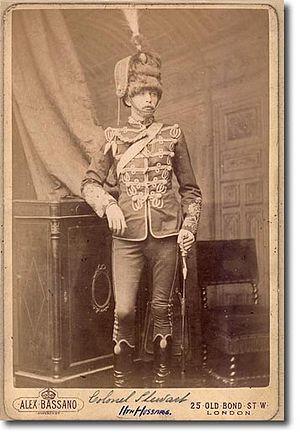
John Donald Hamill Stewart, né le 15 octobre 1845 et mort au Soudan le 18 septembre 1884, est un officier britannique.